Sébastien Pilote

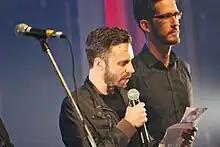
Pilote (left) in 2014

Sébastien Pilote (born 1973 in Saint-Ambroise, Quebec) is a Canadian film director and screenwriter. He was a Canadian Screen Award nominee for Best Director and Best Original Screenplay at the 2nd Canadian Screen Awards for his 2013 film "The Dismantling (Le Démantèlement)".